American fiddle

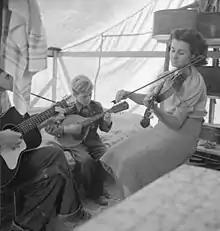
Woman playing fiddle (right) with her family in a California migrant camp, 1939

Also known as "OBS", Orange Blossom Special exploits the capacity of fiddle or violin to imitate various mechanical tones. Authorship is controversial.